The Death of Stalin

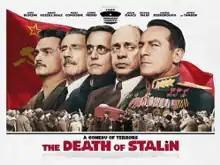
British theatrical release poster

The Death of Stalin is a 2017 political satire black comedy film written and directed by Armando Iannucci and co-written by David Schneider and Ian Martin with Peter Fellows. Based on the French graphic novel "La Mort de Staline" (2010–2012), the film depicts the internal social and political power struggle among the members of the Soviet Politburo following the death of leader Joseph Stalin in 1953.